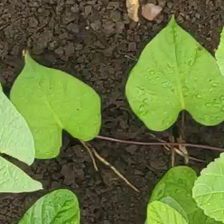
Weed species: Obscure_morning _glory(Ipomoea obscura)